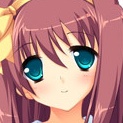
Portrait style: Anime Portrait